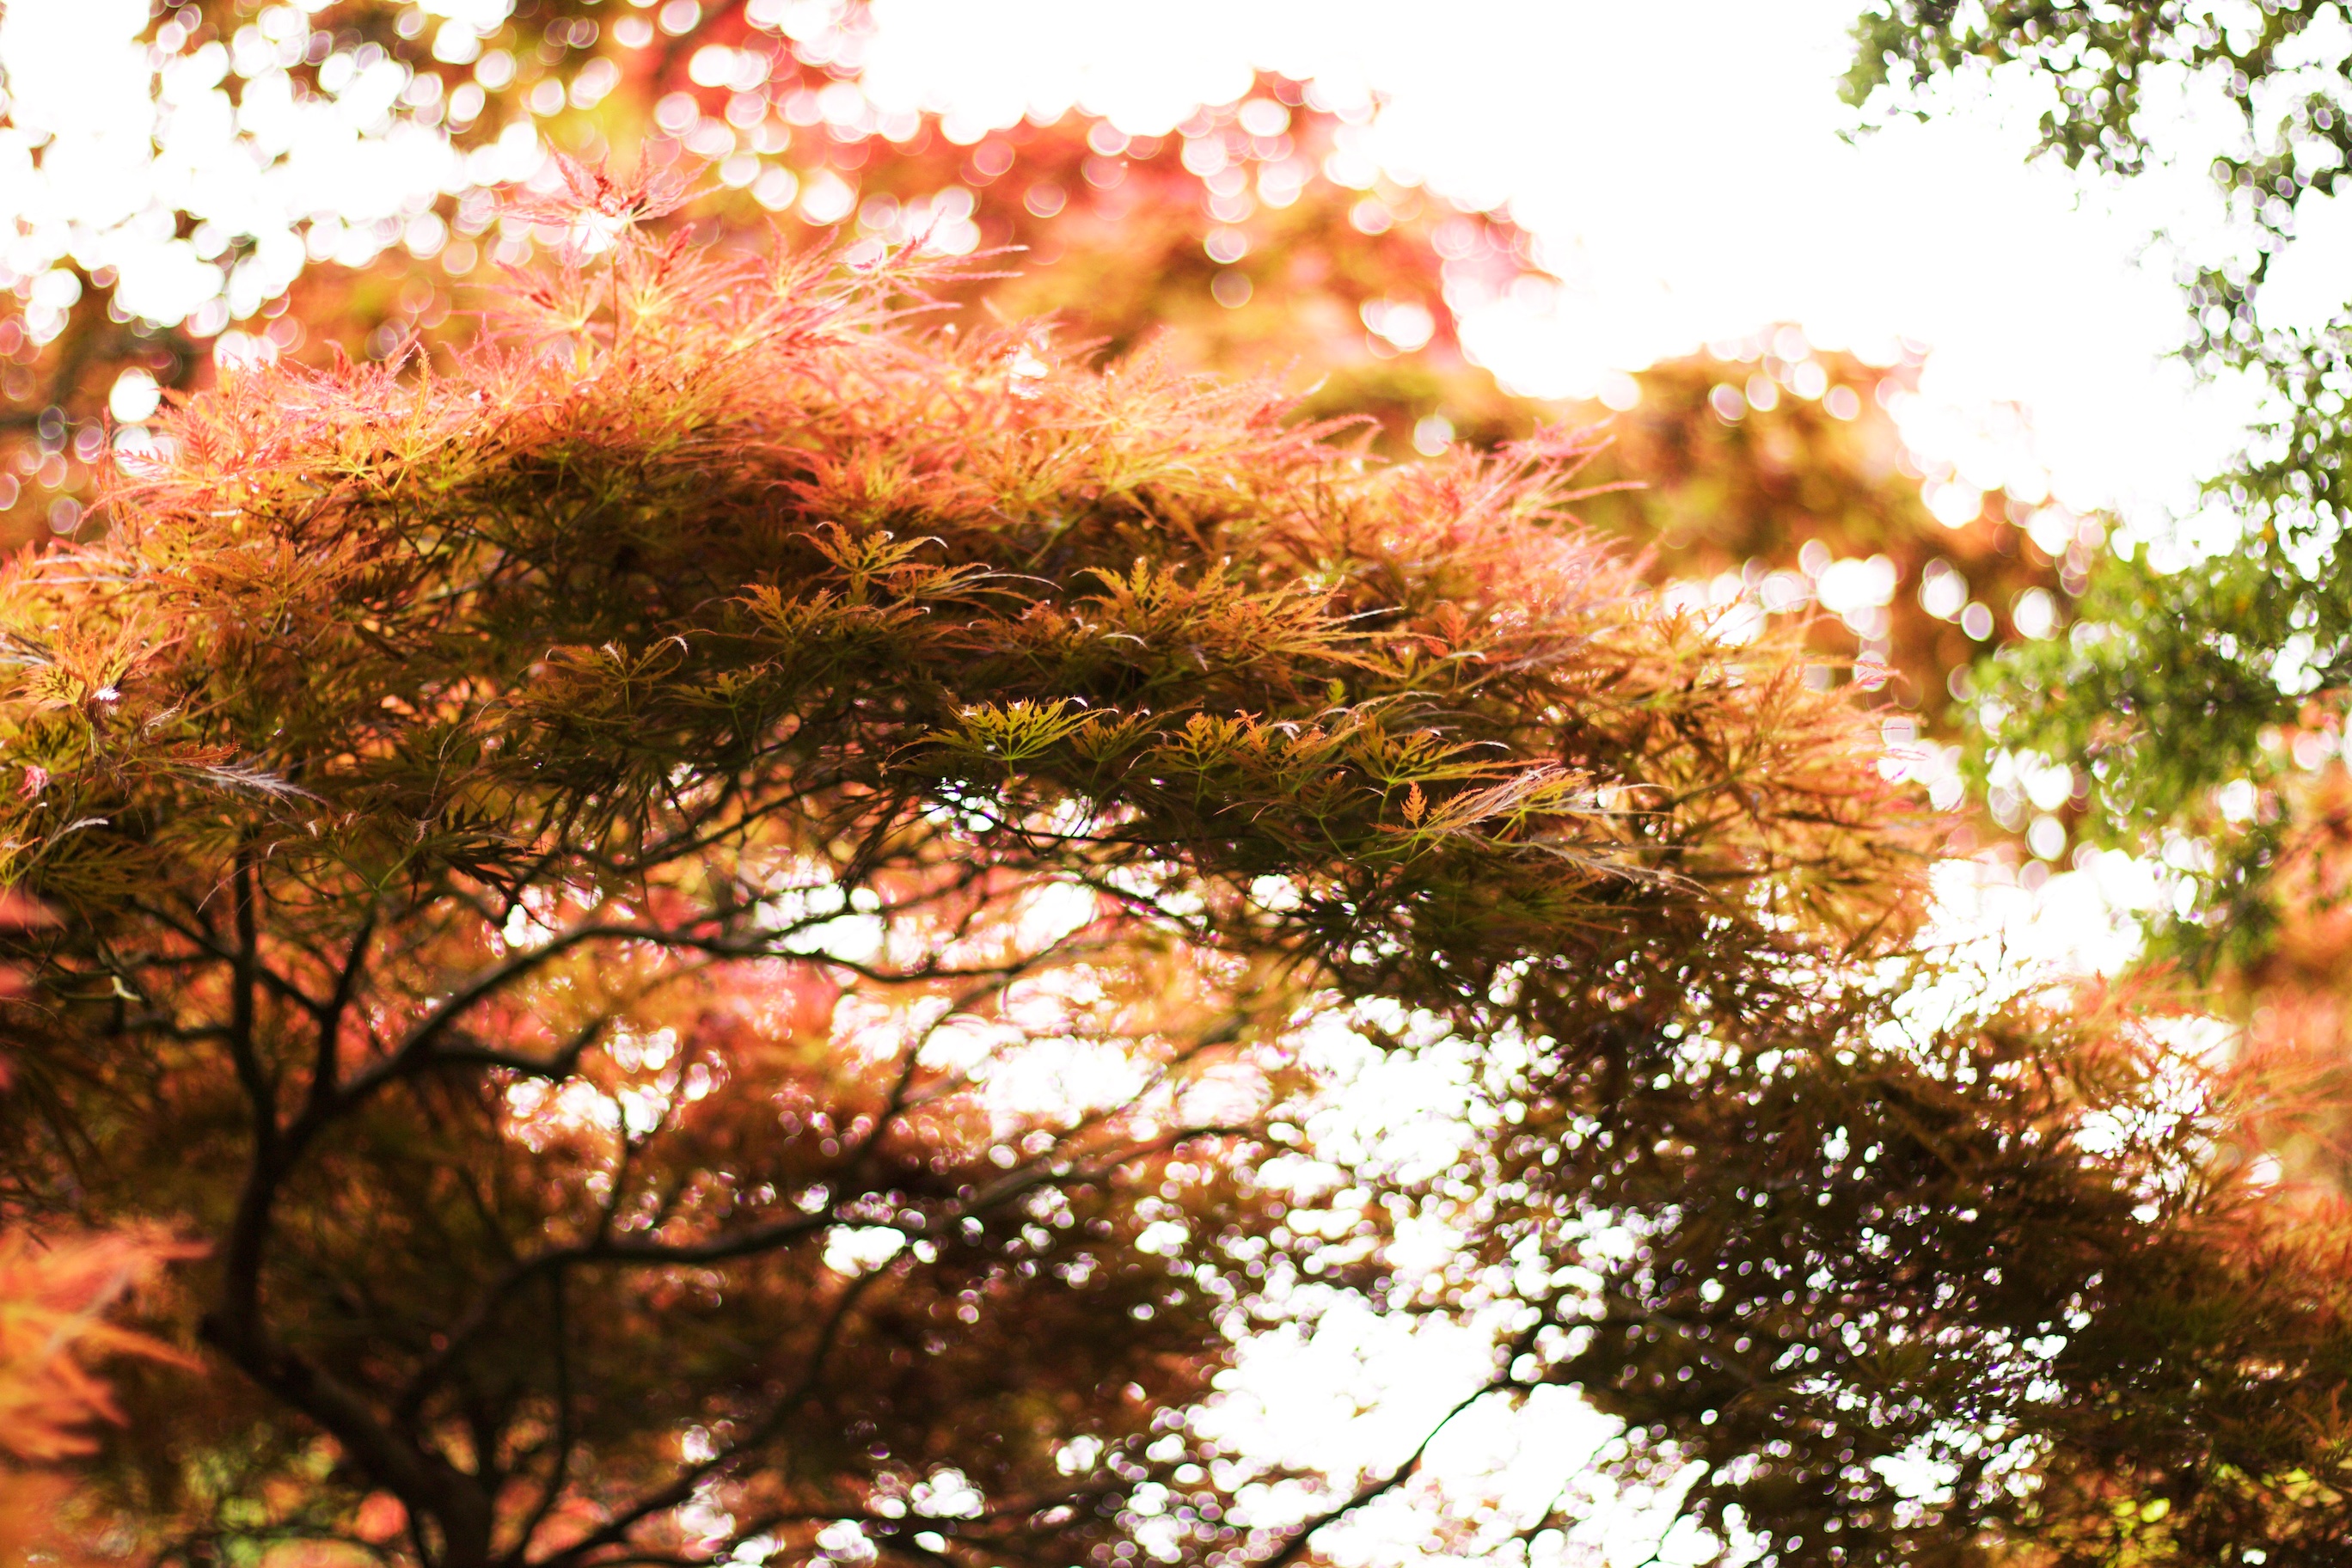
tree, nature, forest, branch, plant, sunlight, leaf, flower, autumn, botany, season, maple tree, flowering plant, woody plant, land plant